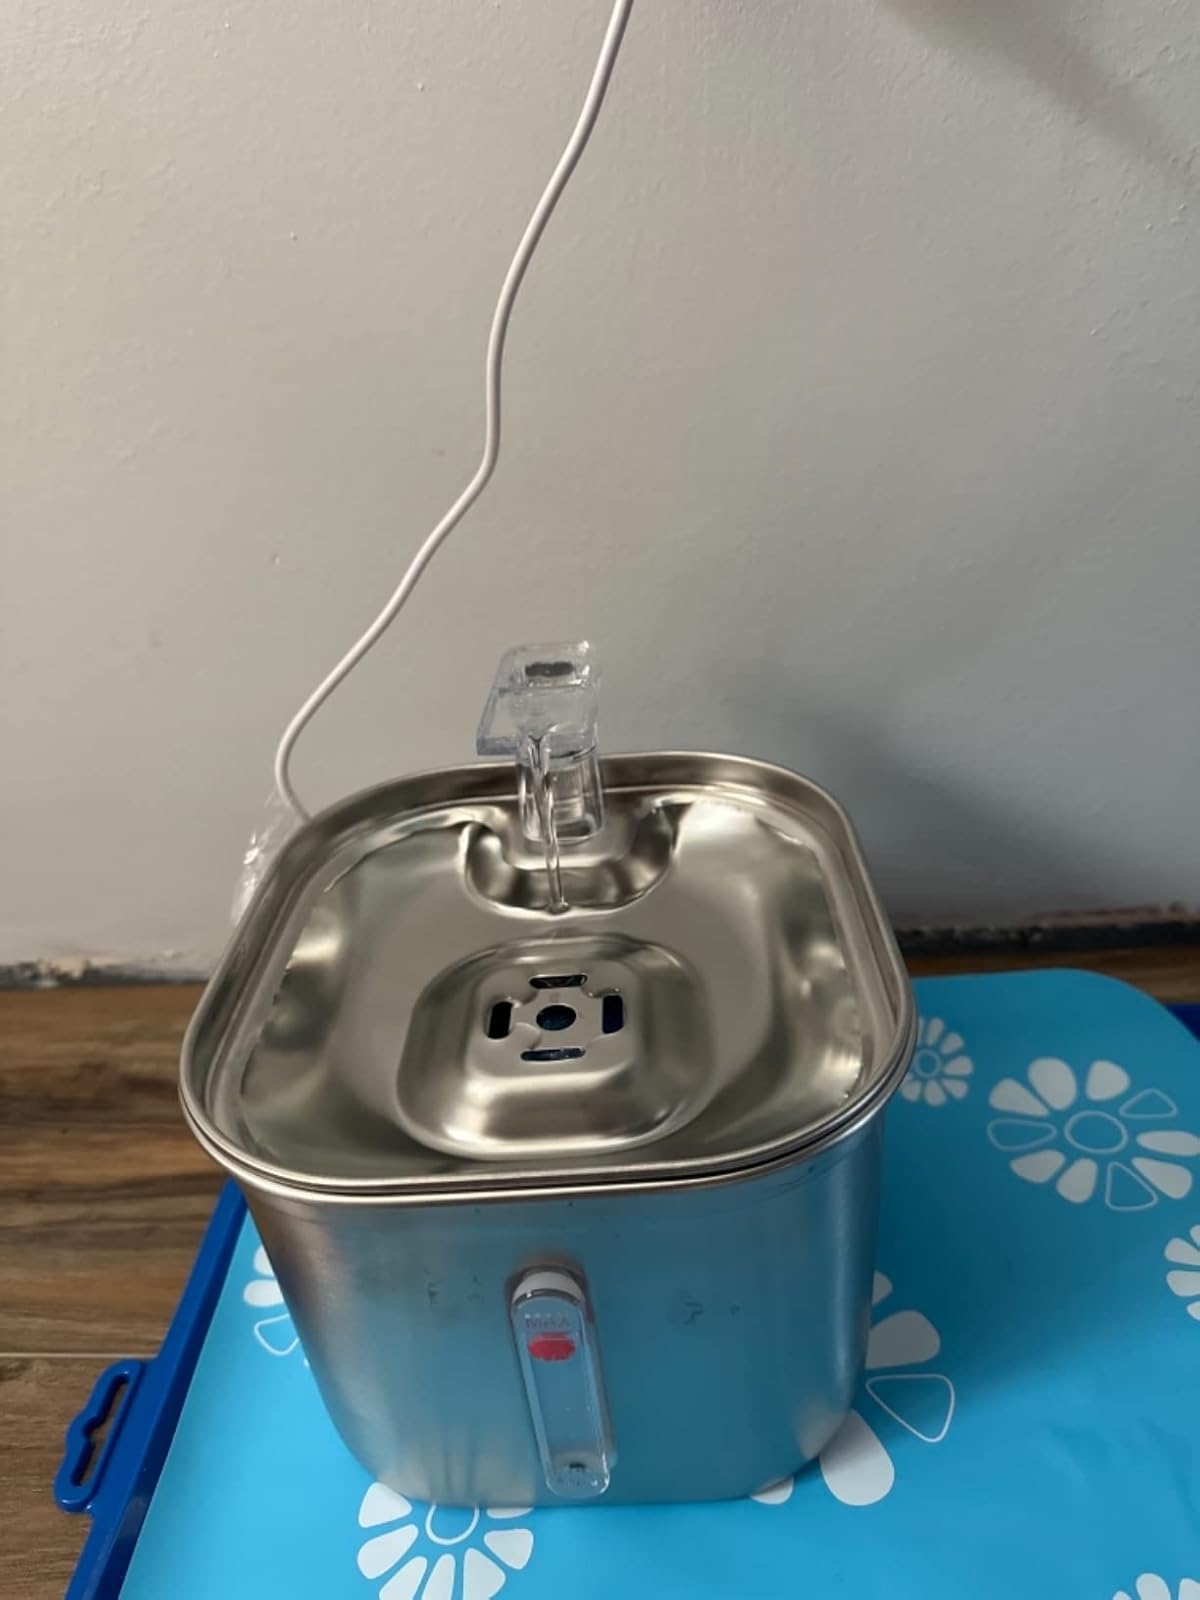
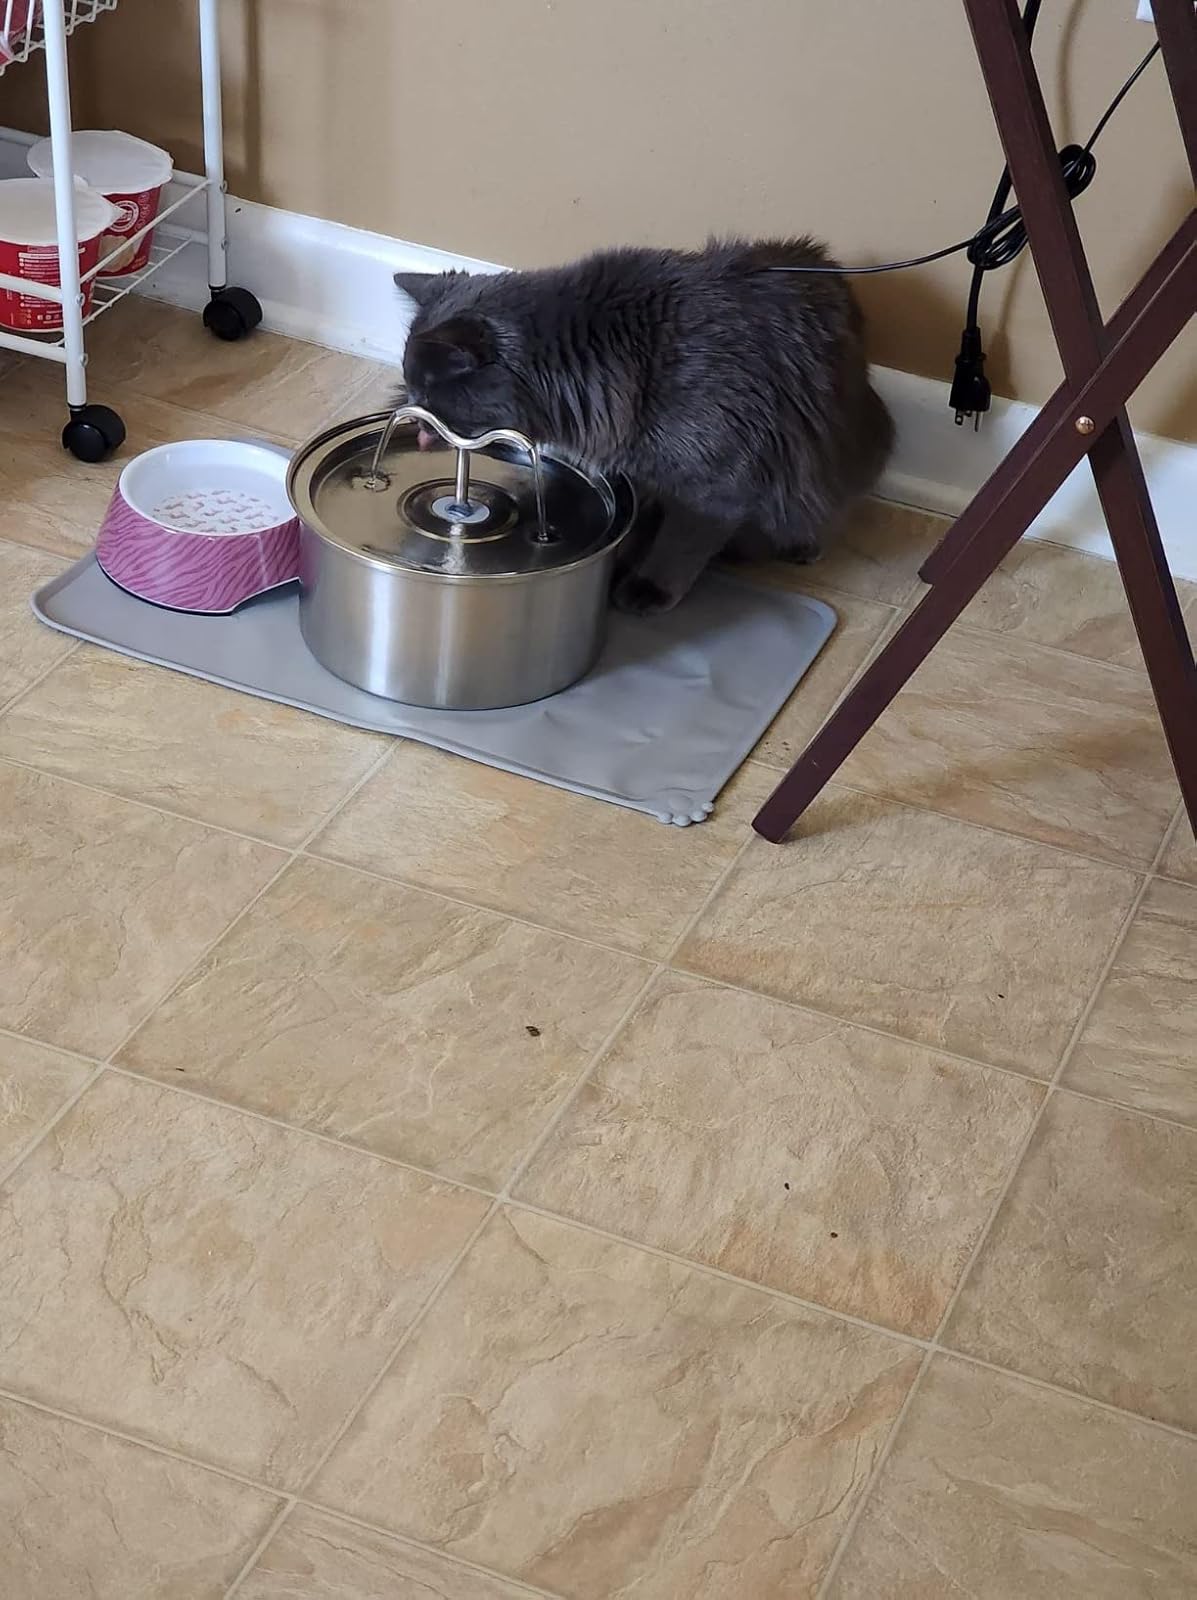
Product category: items_bowl
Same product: no